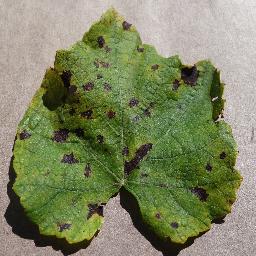
Label: Grape___Leaf_blight_(Isariopsis_Leaf_Spot)